Grassy Hill

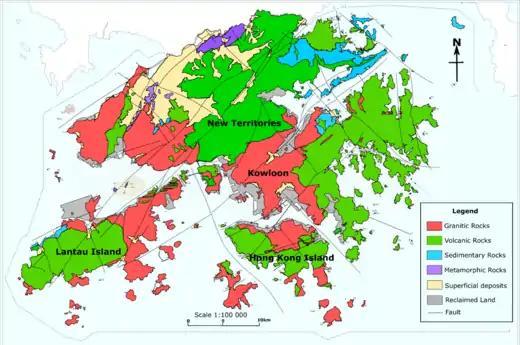
A Hong Kong Geographical Map showing the distribution of the types of rocks there. Grassy Hill is in green, which shows it consists of volcanic rocks.

Grassy Hill is the fourteenth highest mountain in Hong Kong. Peaked at 647 m (2,123 ft), it is situated between Tsuen Wan and Tai Po and near Lead Mine Pass. Stage 7 of MacLehose Trail runs near its peak.